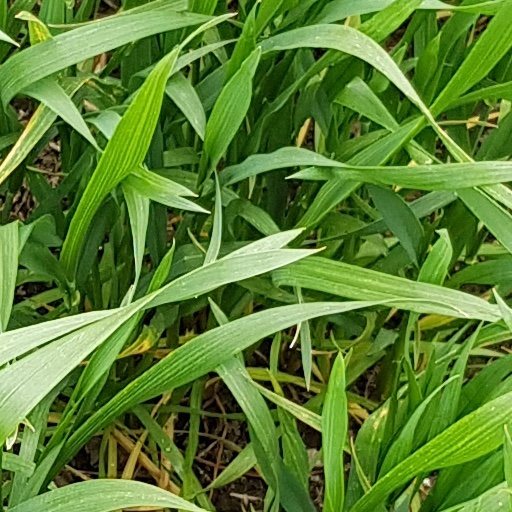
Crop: wheat